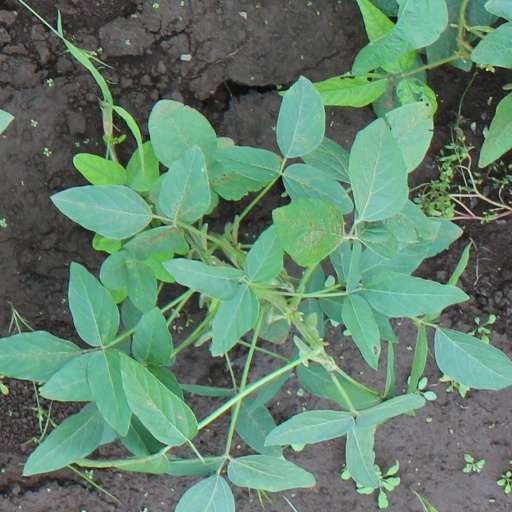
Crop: soybean